Trek Airways

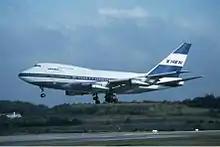
Trek Airways Boeing 747SP.

Founded in 1953 by retired German Generalmajor Friedrich Wilhelm von Mellenthin (1904–1997), Trek Airways was the only South African airline apart from SAA to fly international services. At the beginning, flights were operated from Europe to South Africa with one over-night stop. The aircraft used at the time was the Vickers VC.1 Viking. Since the Viking did not have the range for the operations, they were replaced by the Douglas DC-4 and Lockheed L-749A Constellation. Later on it operated the Lockheed L-1649 Starliner.